New Writings in SF

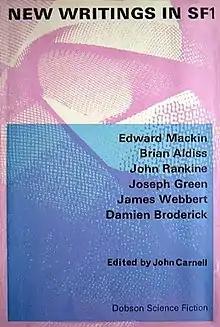
"New Writings in SF 1", edited by John Carnell, published by Dennis Dobson, 1964.

New Writings in SF was a series of thirty British science fiction original anthologies published from 1964 to 1977 under the successive editorships of John Carnell from 1964 to 1972 (the last volume with the aid of Diane Lloyd) and Kenneth Bulmer from 1973 to 1977. There were in addition four special volumes compiling material from the regular volumes. The series showcased the work of mostly British and Commonwealth science fiction authors, and "provided a forum for a generation of newer authors."